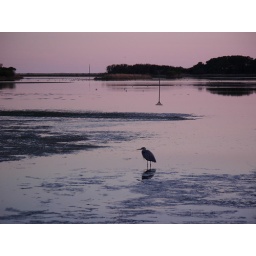
A bird standing in the water on Assateague Island.